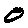
Label: 0